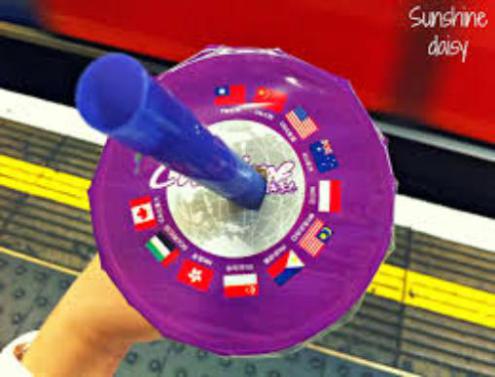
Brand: chatime
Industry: Food